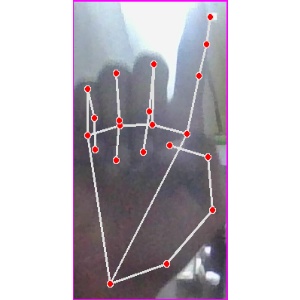
अक्षर: क